Dorin Chirtoacă

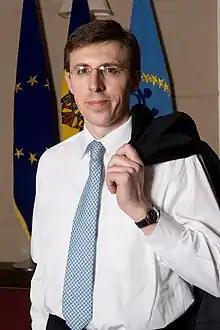
Chirtoacă in 2009

Dorin Chirtoacă (born 9 August 1978) is a Moldovan politician who served as Mayor of Chișinău from 2007 to 2018. He has been leader of Liberal Party (PL) since 2018.